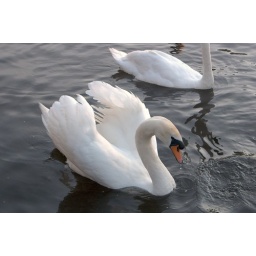
Lough Neigh is the largest fresh water lake in Northern Ireland.